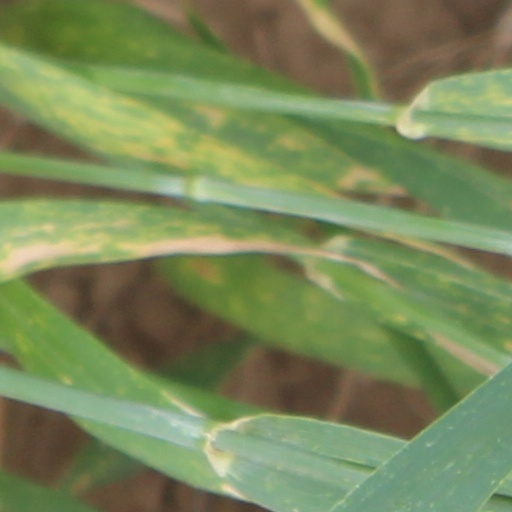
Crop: wheat